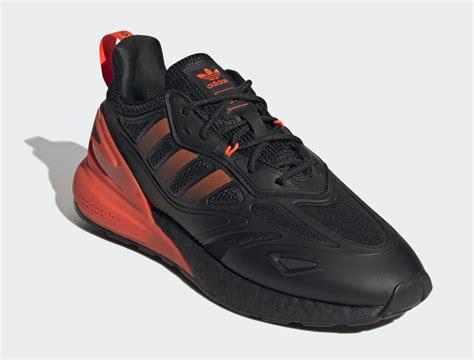
Brand: Adidas
Model: ZX 2K Boost